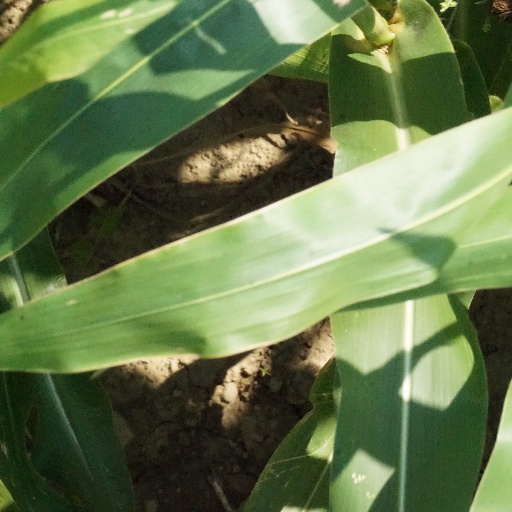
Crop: maize; corn